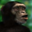
Label: chimpanzee